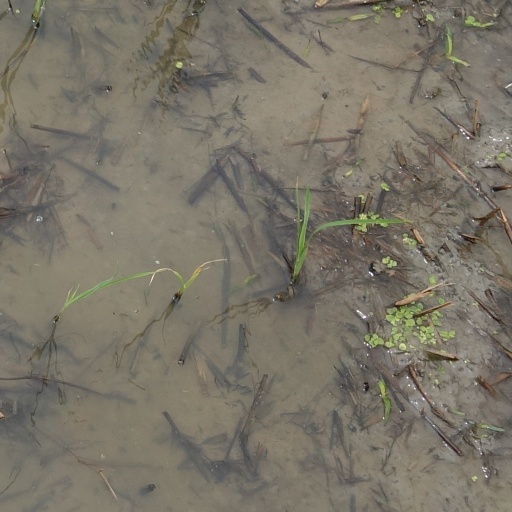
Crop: rice